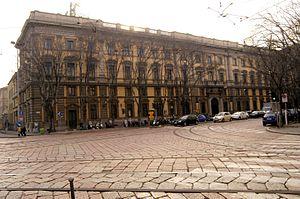
Edison S.p.A. est une société Italienne spécialisée dans la production et la fourniture d'énergie électrique mais aussi de gaz.